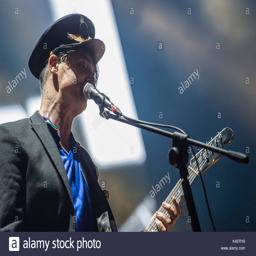
band with garage rock artist performs live on stage at festival